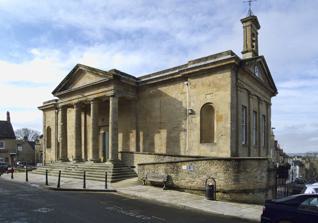
Building: Chipping Norton Town Hall
Country: United Kingdom
Year built: 1842
Municipal building in Chipping Norton, Oxfordshire, England Chipping Norton Town Hall Chipping Norton Town Hall Location Market Place, Chipping Norton Coordinates 51°56′28″N 1°32′44″W / 51.9411°N 1.5456°W / 51.9411; -1.5456 Built 1842 Architect George Stanley Repton Architectural style(s) Palladian style Listed Building – Grade II* Official name Town Hall, Market Place Designated 23 April 1952 Reference no. 1183188 Shown in Oxfordshire Chipping Norton Town Hall is a municipal building in the Market Place, Chipping Norton , Oxfordshire , England. The building, which is used as an events venue, is a Grade II* listed building . History The first municipal building in the town was a guildhall which was built for the Guild of the Holy Trinity in 1520. Following the dissolution of the chantries in 1548, the guildhall was acquired by the town and subsequently used by civic leaders as their meeting place. In the early 1840s, the local member of parliament , James Langston , led a campaign to commission a more substantial structure. The site he selected was occupied by an ancient market house with nine pillars and a pyramid -shaped roof which was demolished to make way for the new structure. The new building was designed by George Stanley Repton in the Palladian style , built in ashlar stone and was completed in 1842. The design involved a symmetrical main frontage with nine bays facing onto the east side of the High Street. It featured a flight of seven steps leading up to a tetrastyle portico with Doric order columns supporting an entablature and a pediment ; there were niches in the outer bays on the front elevation. The western elevation was arcaded on the ground floor and was fenestrated by seven tall sash windows flanked by pilasters supporting an entablature ; there were again niches in the end bays, which slightly projected forward. The end elevations were arcaded on the ground floor and were fenestrated by rows of three sash windows flanked by pilasters supporting entablatures and pediments. The northern pediment contained a clock in the tympanum and was surmounted by a bellcote . Internally, the principal rooms on the ground floor were the four cells for the incarceration of pretty criminals, the weighbridge for measuring the weight of goods being traded and the space for the horse-drawn fire engine, while the principal room on the first floor was the council chamber which was also used as a court room. A grand dinner was held in the town hall in August 1855 to celebrate the official opening of the Chipping Norton Railway . A weather vane , designed in the form of a foxhound , was presented to the town by the Heythrop Hunt and installed at the top of the bellcote in March 1950. The building was badly damaged in a fire on 3 March 1950: while the shell of the building survived, much of the interior was destroyed. It continued to serve as the local seat of government until the enlarged West Oxfordshire District Council was formed at Witney in 1974, and subsequently continued to be used as a venue for major events such as the local Brexit debate in June 2016. Works of art in the town hall include a portrait by Walter William Ouless of the member of parliament, Albert Brassey , a portrait by Edward S. Harper of the former mayor, Alderman Henry Field Wilkins and a portrait by an unknown artist of the local politician, James Langston. See also Grade II* listed buildings in West Oxfordshire Notes